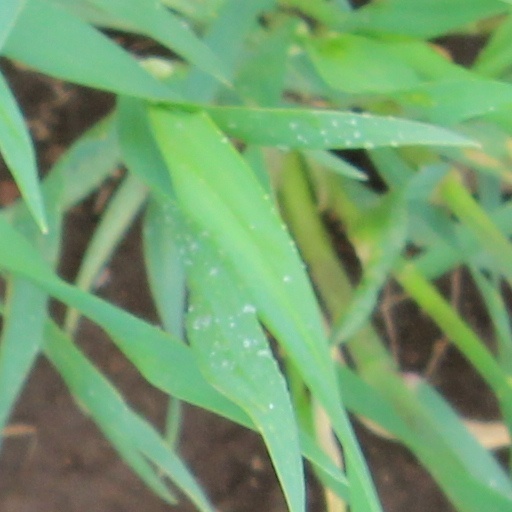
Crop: wheat